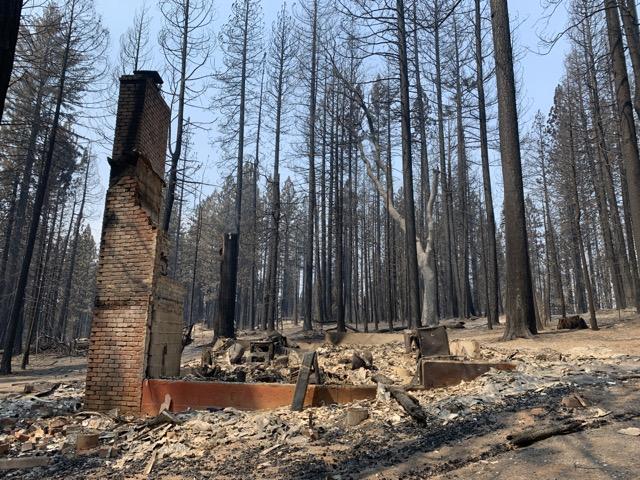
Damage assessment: destroyed